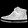
Label: Sneaker